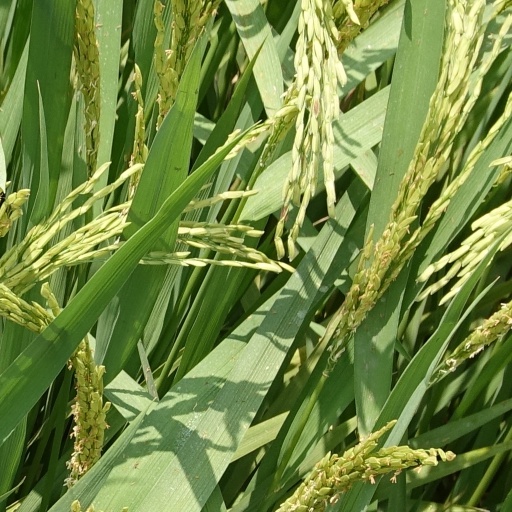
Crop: rice